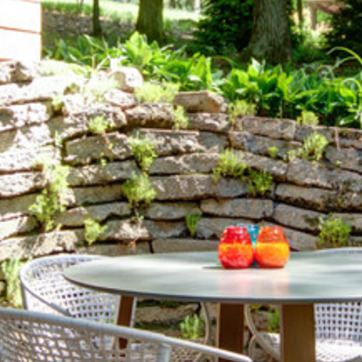
Material: stone